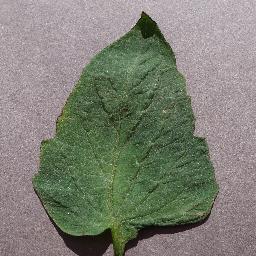
Label: Tomato___Target_Spot